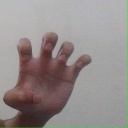
अक्षर: झ